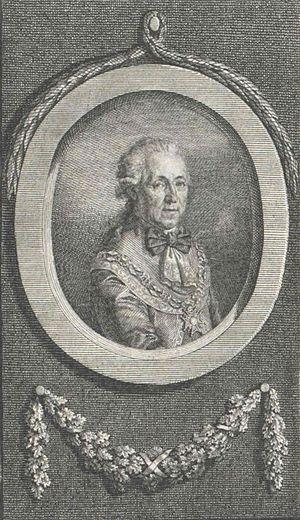
Albert Joseph von Hoditz est seigneur allemand, né le 16 mai 1706 en Moravie et mort le 17 avril 1778 à Potsdam.